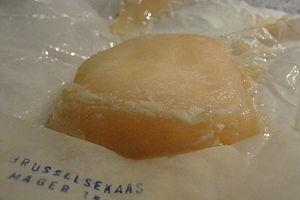
Le fromage de Bruxelles est produit avec du lait écrémé, avec un goût relativement prononcé, et une forte odeur. Il subit un emprésurage de longue durée, puis est égoutté dans des sacs en nylon pendant 24 heures. Le fromage de Bruxelles est salé dans la masse. Il s'affine pendant quatre mois. Des micro-organismes locaux, les mêmes que pour les bières Lambiek, prolifèrent sur la croûte et en assurent son goût caractéristique. Le fromage de Bruxelles est tartinable et se déguste sur du pain. Ce fromage est reconnu par le VLAM comme un produit régional flamand. Ce fromage, au gout très prononcé se déguste sur une tartine trempée dans du café bien chaud et sucré